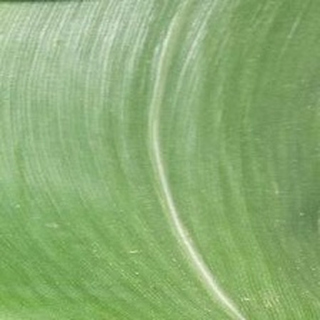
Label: healthy_corn